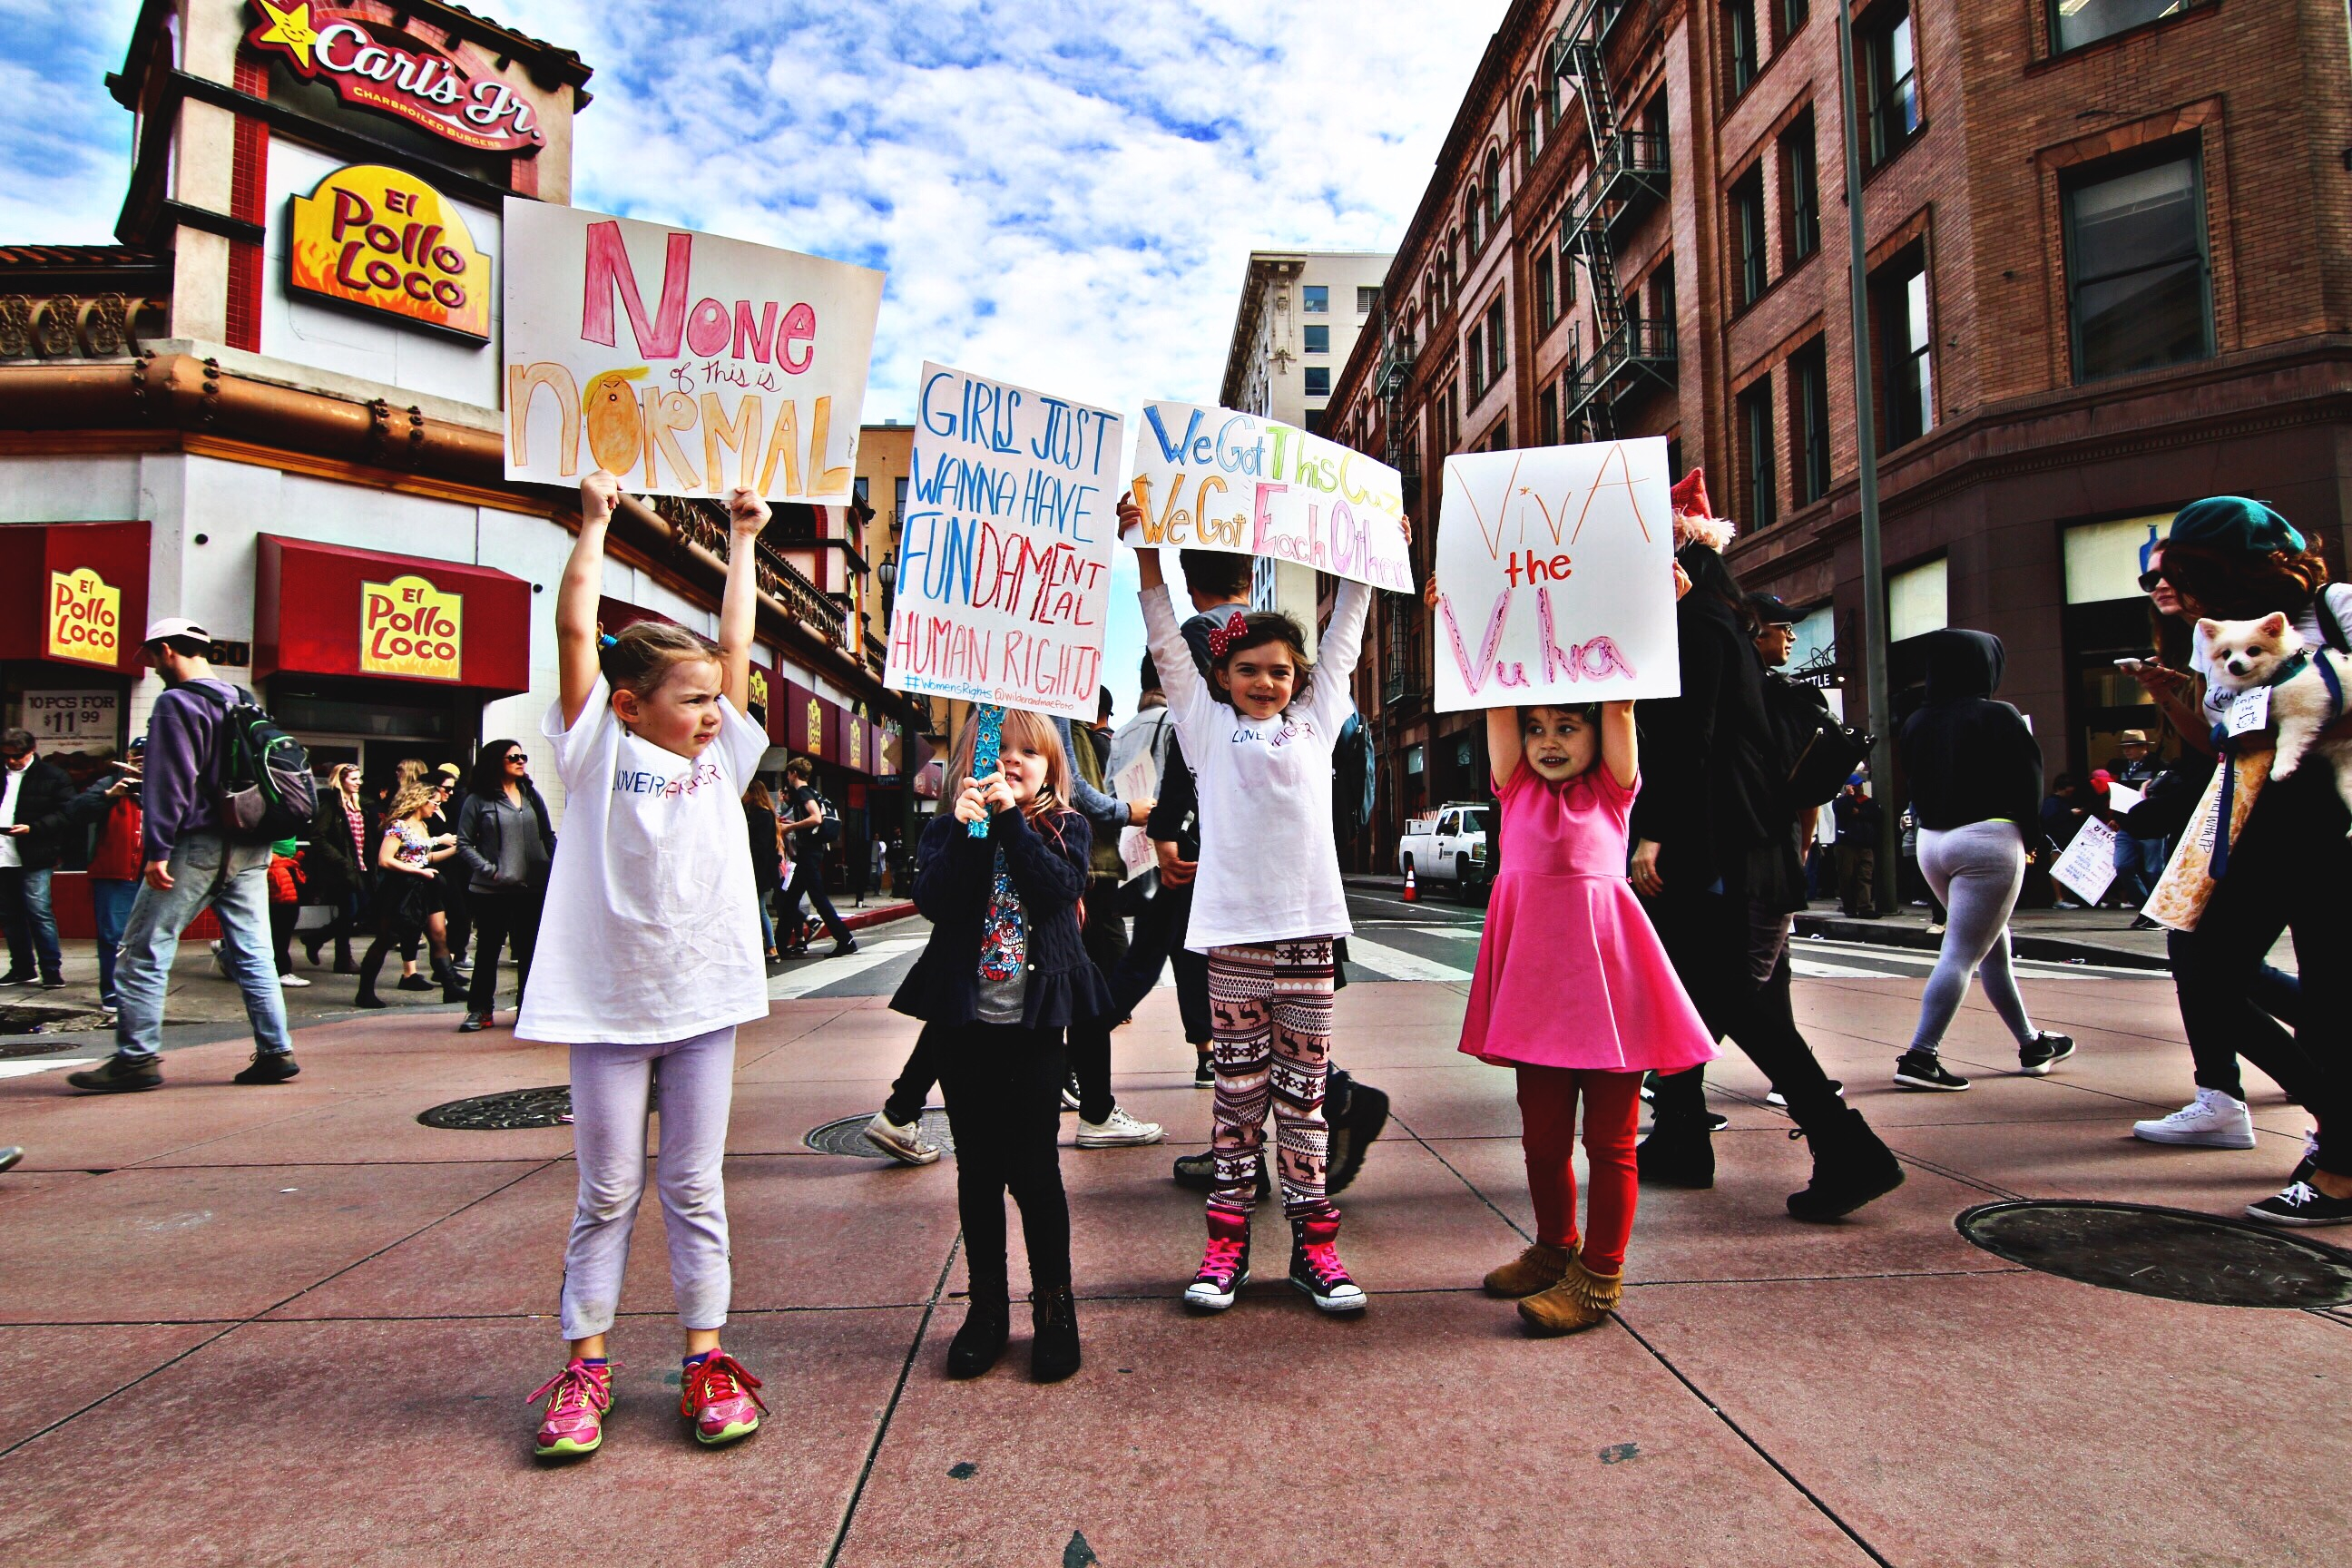
pedestrian, road, street, crowd, festival, demonstration